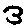
Label: 3